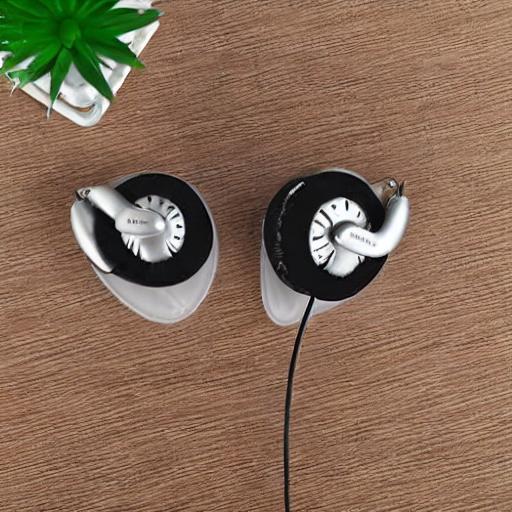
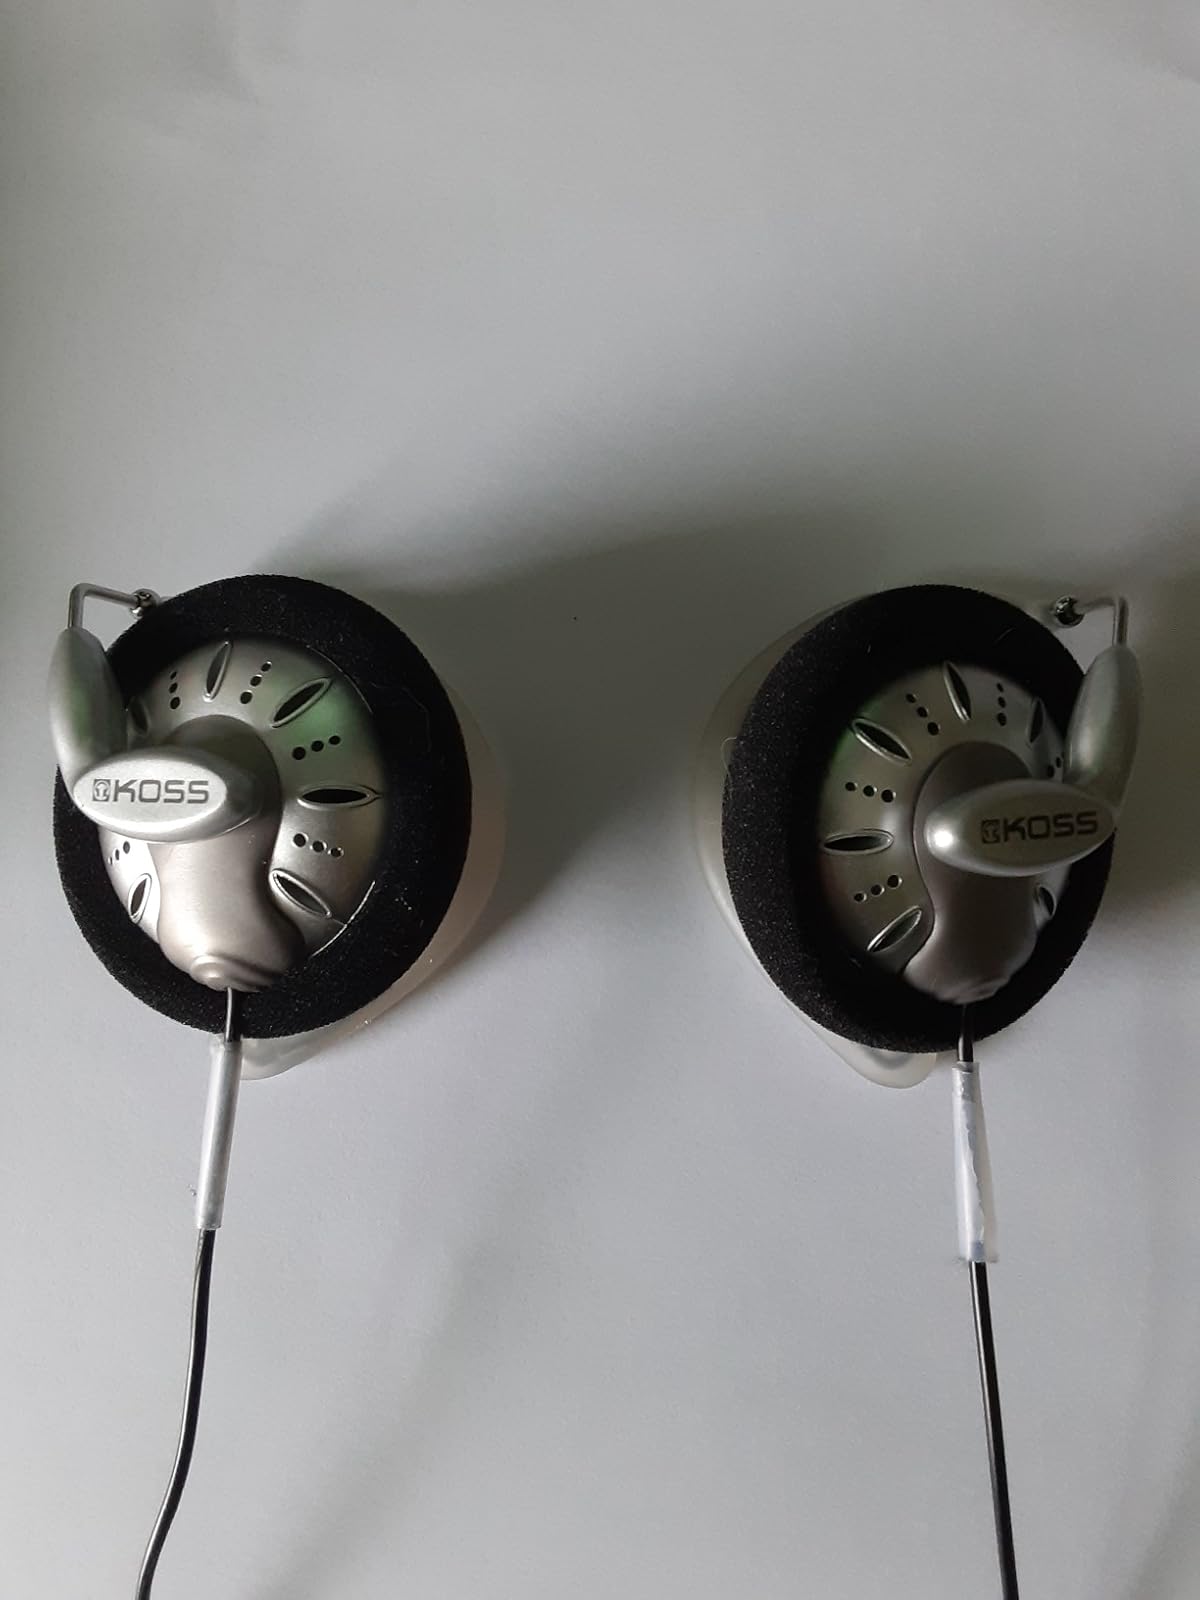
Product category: headphones
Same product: no